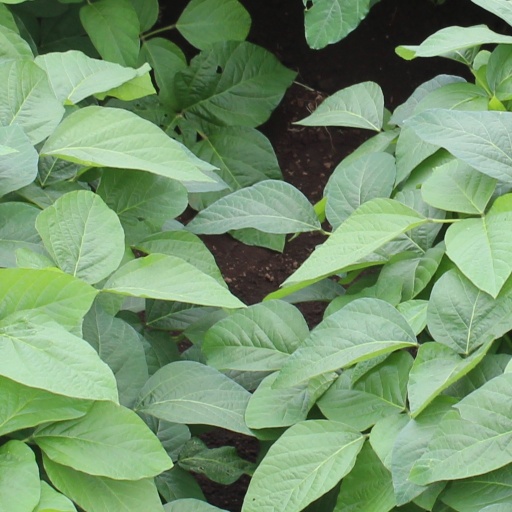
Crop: soybean